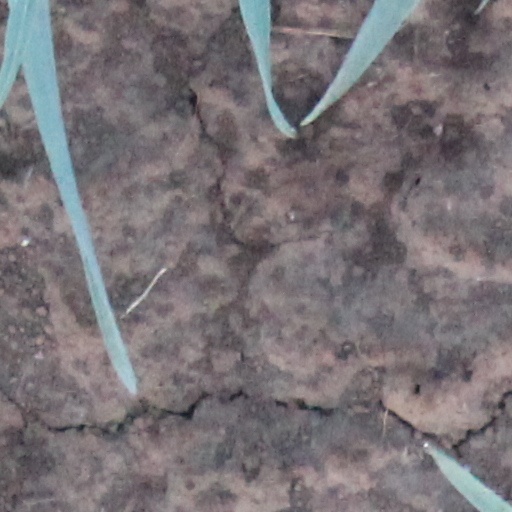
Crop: wheat